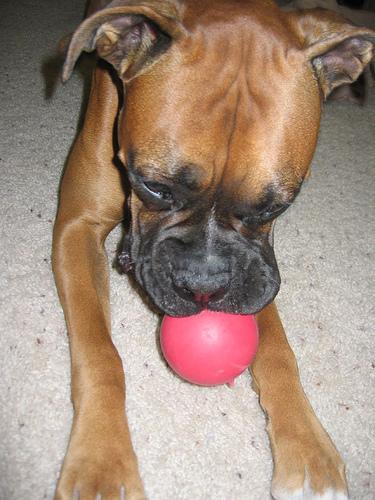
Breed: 225-n000082-boxer